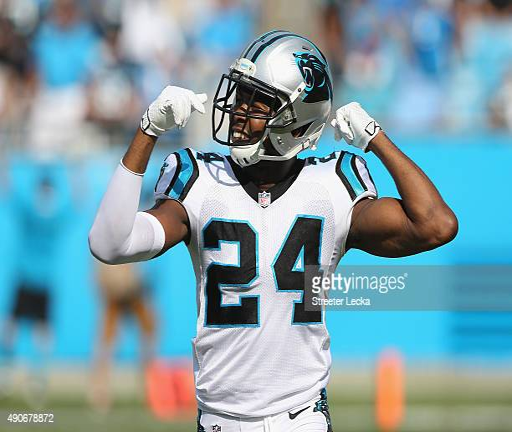
american football cornerback during their game